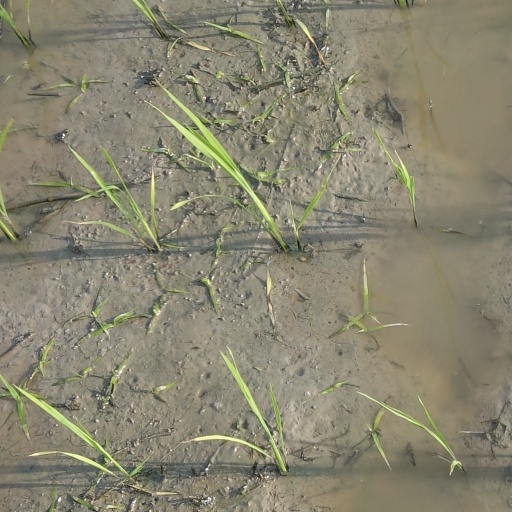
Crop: rice